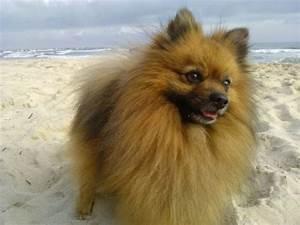
dog